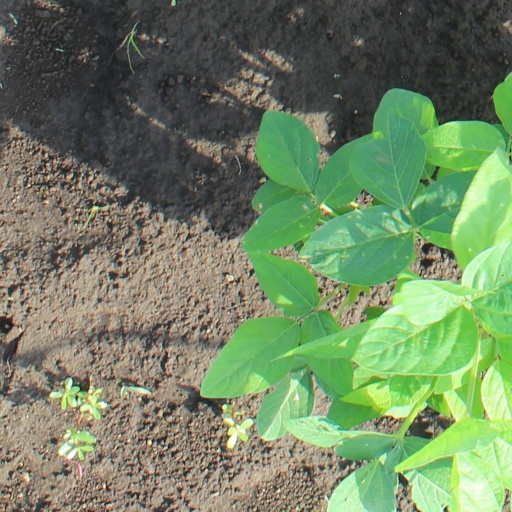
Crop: soybean